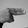
ASL letter: H